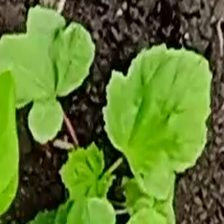
Weed species: Little_Mallow(Malva parviflora)